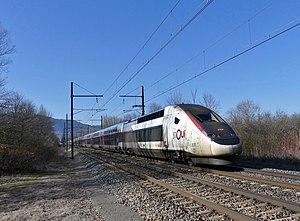
Vue des TGVs assurant les marches d'hiver n° 615 et 6023 de Paris à Modane dans les Alpes, quelques minutes après Chambéry, en Savoie.
Le TGV 2N2, ou RGV 2N, ou encore Euroduplex, est la 3ᵉ génération de TGV Duplex, en fabrication depuis 2011, par Alstom à Belfort et Aytré. Il est entré en service commercial de la SNCF le 11 décembre de la même année. Une partie des rames de l'entreprise publique française, au nombre de cinquante-cinq, sont également appelées L'Océane.